Étienne Dolet

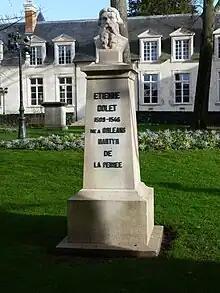
A bust of Étienne Dolet in Orléans, (Val-de-Loire, France)

With the financial assistance of Hellouin Dulin, Dolet opened a print shop on the "rue Mercière" in Lyon. Over the period 1538 to 1544, Dolet published some 84 works including textbooks for students, classic texts in French or Latin, and the literature of the time, Clément Marot, Rabelais (indeed, Dolet published a counterfeit edition of Gargantua which led to the falling out of the two men ).